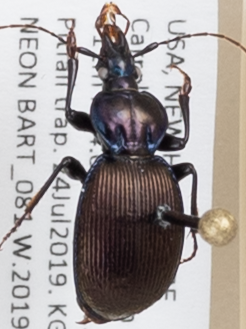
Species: Sphaeroderus canadensis canadensis
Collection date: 2019-07-24
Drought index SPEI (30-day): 0.54
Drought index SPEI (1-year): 1.13
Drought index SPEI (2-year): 0.8